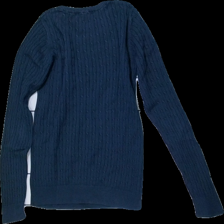
View: back
Type: Sweater
Category: Ladies
Brand: Gina Tricot
Colors: Blue
Material: 100% cotton
Cut: Tight, C-collar
Size: L
Season: All
Price range: <50
Recommended usage: Recycle
Description: Navyblue cableknit sweater
Comment: washed out